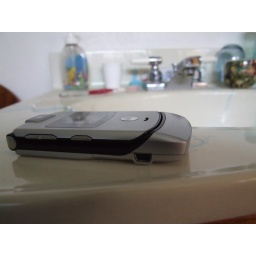
the bathroom gets the best light in the house